Hamelin Bay, Western Australia

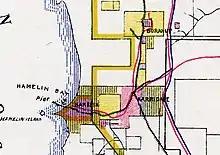

In 1925 the railway formations were incorporated into the connecting Flinders Bay branch railway.